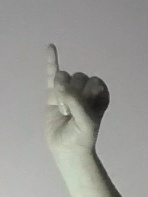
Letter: meem